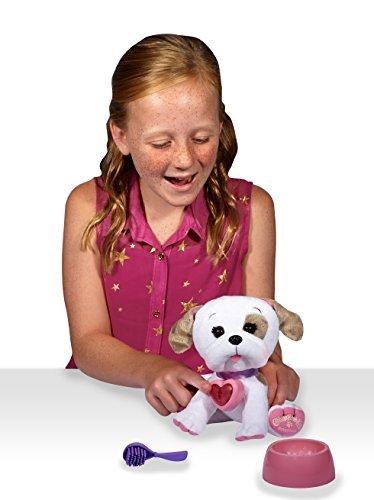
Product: Cabbage Patch Kids Adoptimals - Plush Pet Dog (Bulldog)
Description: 9'' Adoptimal pet with electronic lights and sounds heart locket.
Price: $21.36
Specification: ProductDimensions:6x9x8inches|ItemWeight:11.2ounces|ShippingWeight:11.2ounces(Viewshippingratesandpolicies)|DomesticShipping:ItemcanbeshippedwithinU.S.|InternationalShipping:ThisitemcanbeshippedtoselectcountriesoutsideoftheU.S.LearnMore|ASIN:B000WDVADG|Itemmodelnumber:99102US01|Manufacturerrecommendedage:36months-10years|Batteries:2LR44batteriesrequired.(included)